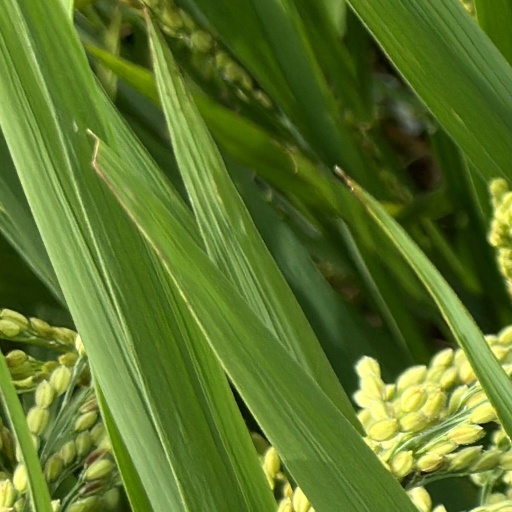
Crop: rice